Answer in natural language. Which point is closer to the camera taking this photo, point B  or point C? Choose between the following options: B or C
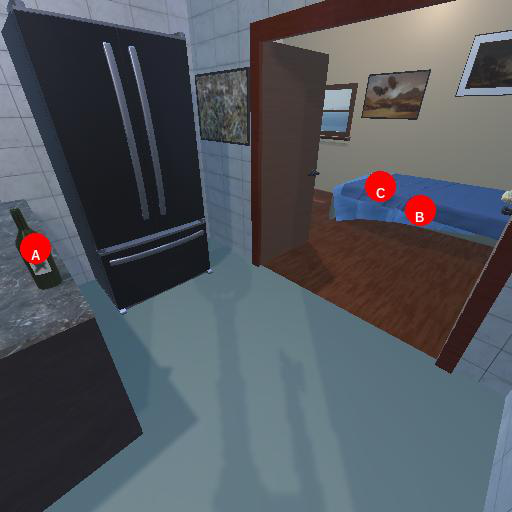
<answer>C</answer>